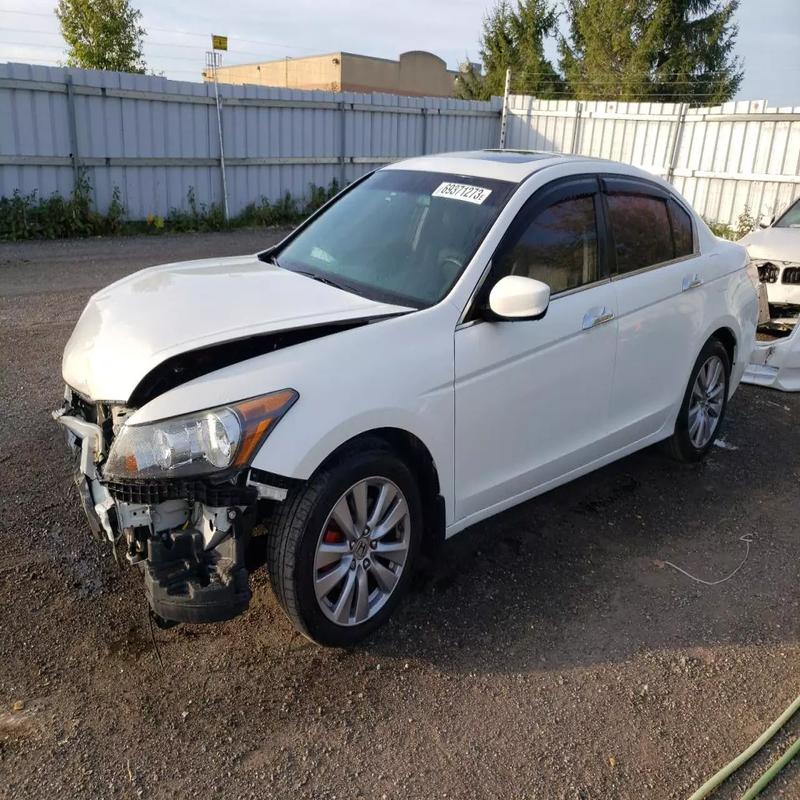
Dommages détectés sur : plaque d'immatriculation avant, pare-choc avant, capot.
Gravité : majeur